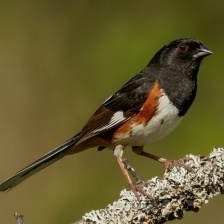
Species: EASTERN TOWEE
Scientific name: PIPILO ERYTHROPHTHALMUS